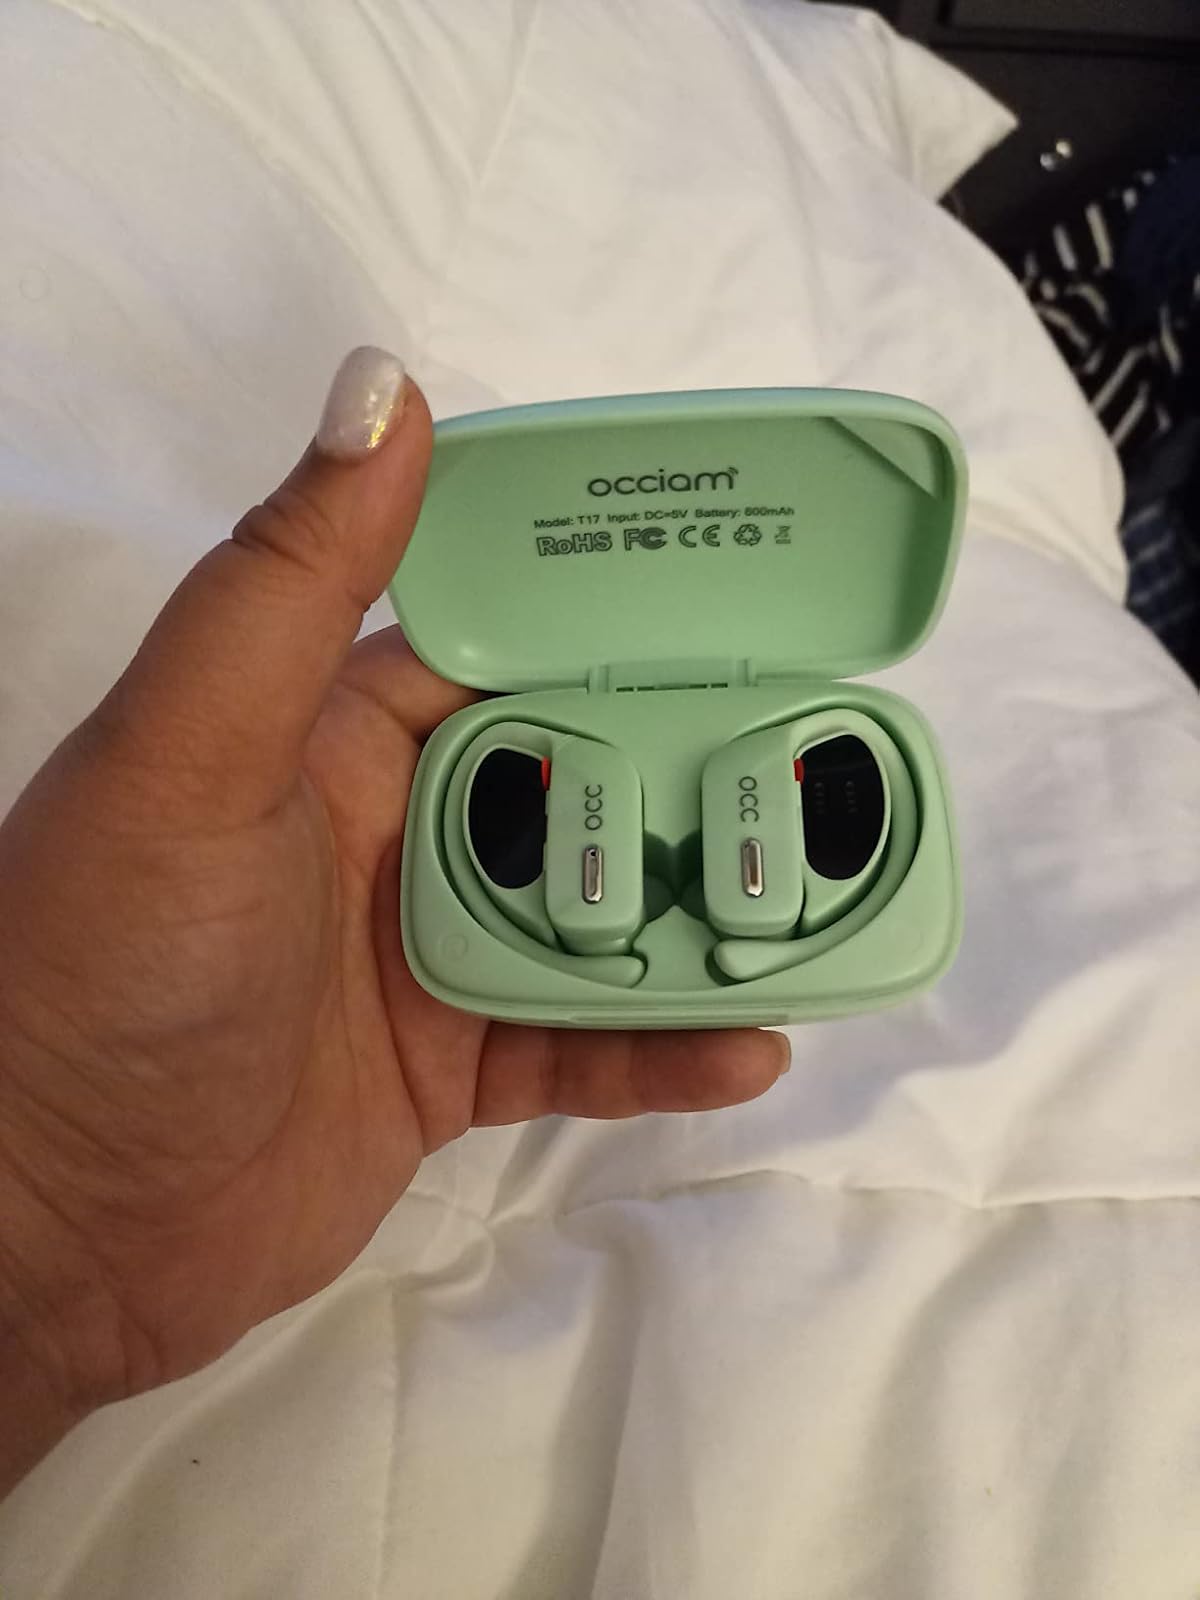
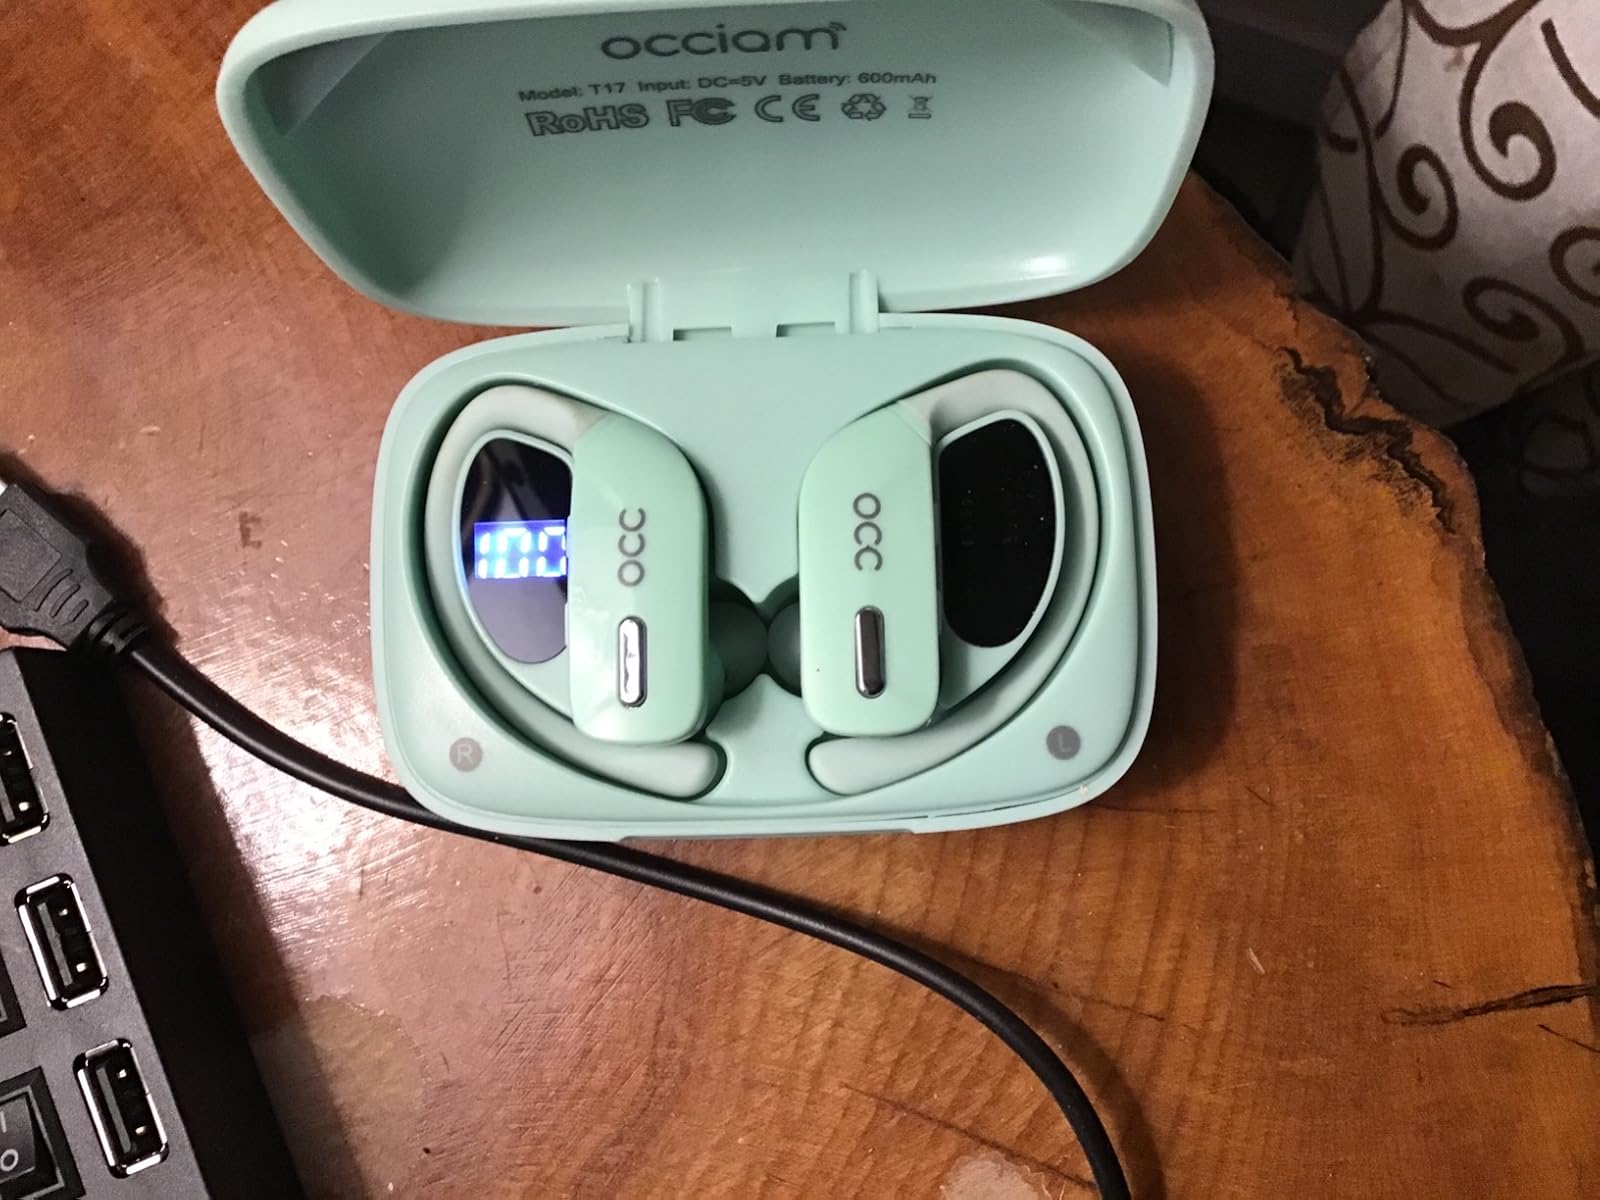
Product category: earbuds
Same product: yes